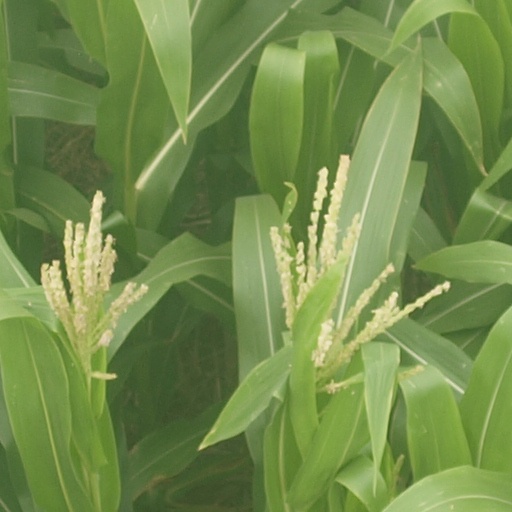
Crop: maize; corn